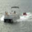
Label: ship